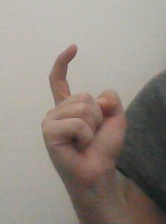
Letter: ra